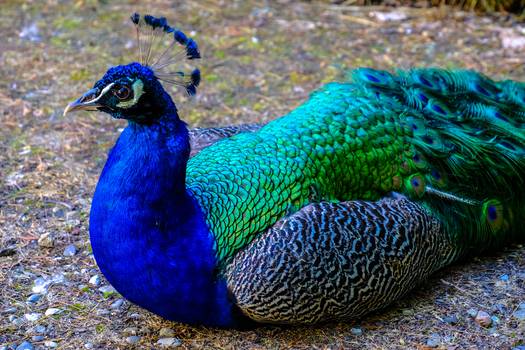
Label: No Watermark